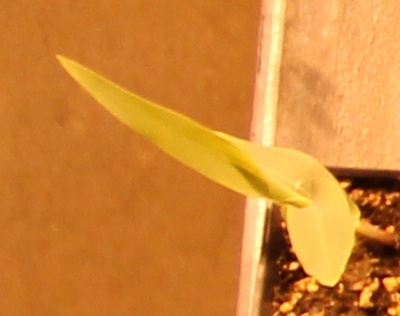
Label: Corn